Dan Sheridan

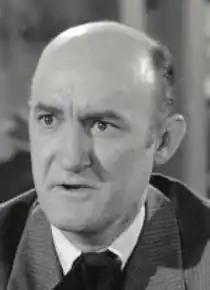
Dan Sheridan in Maverick 1959

Daniel Marvin Sheridan (September 3, 1916 – June 29, 1963) was an Irish-American actor who appeared in more than thirty-five television series between 1957 and his death at the age of forty-six in 1963. He was cast in forty-one episodes of the ABC/Warner Brothers western series, "Lawman", usually as the bartender, Jake Summers.